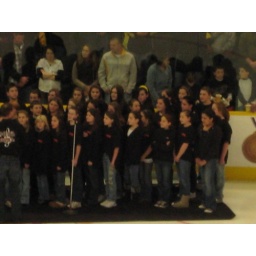
She's in the back, to the left of the girl with the white headband.